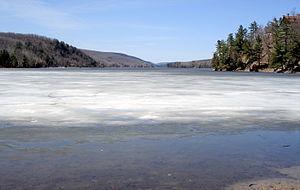
Le lac Meech est situé au cœur du Parc de la Gatineau dans la municipalité de Chelsea, Québec, Canada. Le lac a été nommé d'après le Révérend Asa Meech, un des premiers colons de l'endroit.